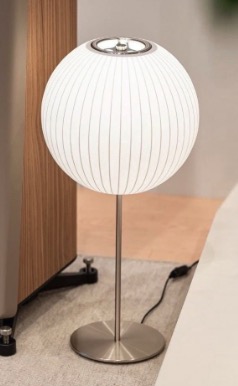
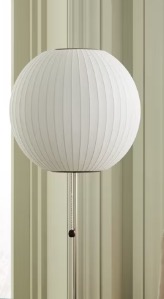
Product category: misc
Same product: yes